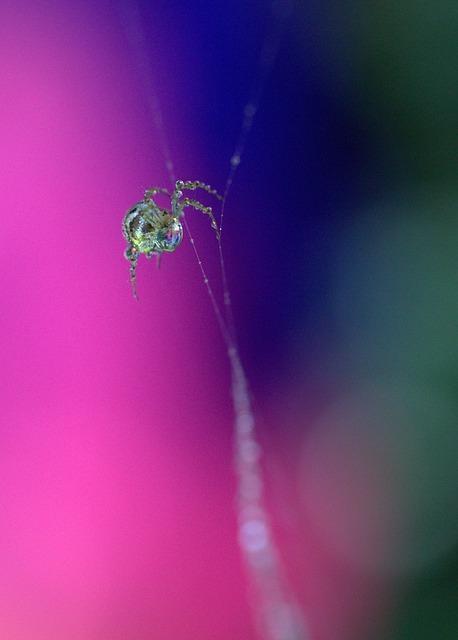
spider